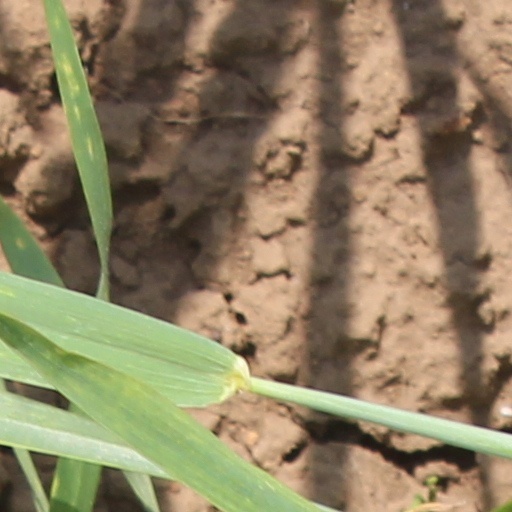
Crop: wheat